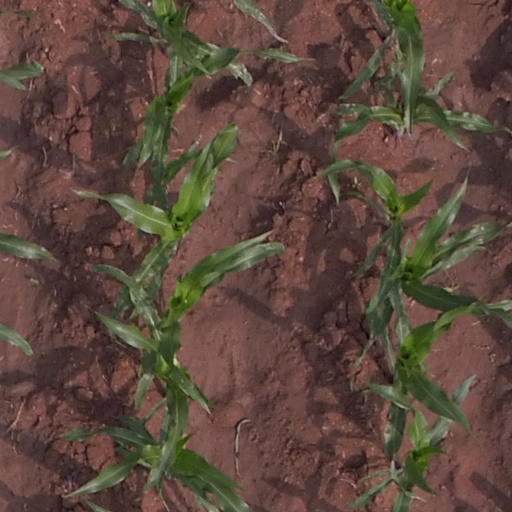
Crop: maize; corn